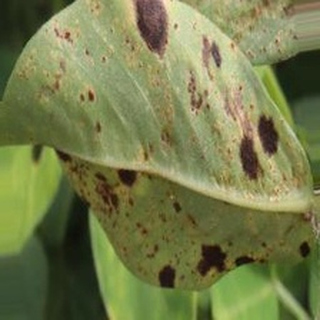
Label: groundnut_rust